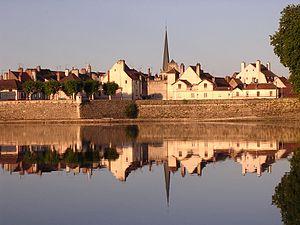
Auxonne est une commune française située dans l'arrondissement de Dijon du département de la Côte-d'Or, en région Bourgogne-Franche-Comté.